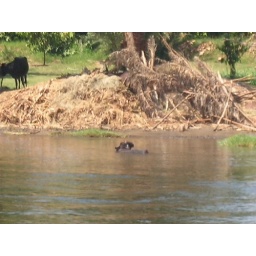
Nile Scenery, water buffalo in river